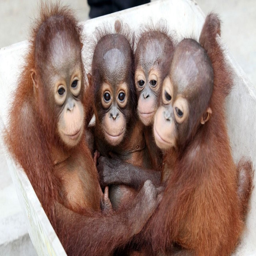
dramatic picture shows the tragedy of orangutans due to forest fires burning region